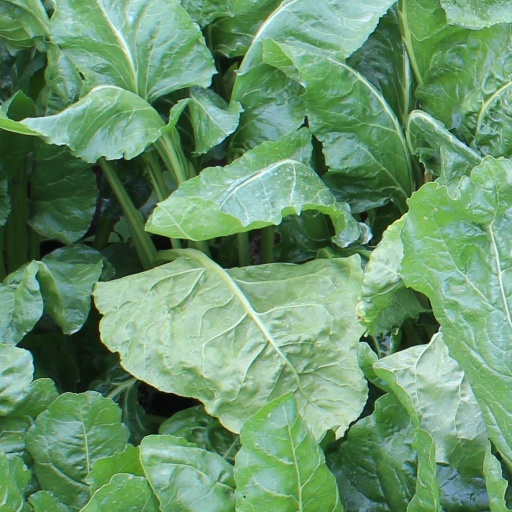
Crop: sugar beet